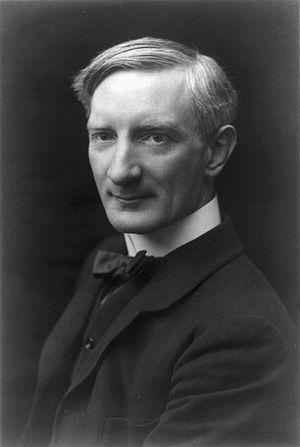
William Henry Beveridge, 1ᵉʳ baron Beveridge de Tuggal, est un économiste et homme politique britannique. Il fut directeur de la London School of Economics, une université britannique située à Londres;